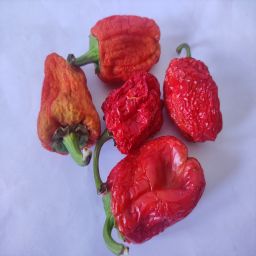
Crop: Bell Pepper
Quality: Dried